Taishō era

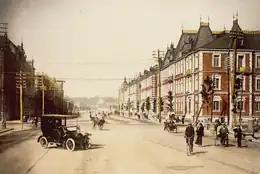
1920 photo with a view of the Mitsubishi headquarters in Marunouchi, looking towards the Imperial Palace

The postwar era brought Japan unprecedented prosperity. Japan went to the 1919 Paris Peace Conference as one of the great military and industrial powers of the world and received official recognition as one of the "Big Five" nations of the new international order. Tokyo was granted a permanent seat on the Council of the League of Nations and the peace treaty confirmed the transfer to Japan of Germany's rights in Shandong, a provision that led to anti-Japanese riots and a mass political movement throughout China. Similarly, Germany's former north Pacific islands were put under a Japanese mandate. Japan was also involved in the post-war Allied intervention in Russia and was the last Allied power to withdraw (doing so in 1925). Despite its small role in World War I and the Western powers' rejection of its bid for a racial equality clause in the peace treaty, Japan emerged as a major actor in international politics at the close of the war.